Elva Nampeyo

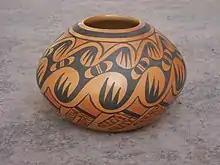
Migration pattern seed pot by Elva Nampeyo, c.1976

Elva Nampeyo was born 1926 in the Hopi-Tewa Corn Clan atop Hopi First Mesa, Arizona. Her parents were Fannie Nampeyo and Vinton Polacca. Her grandmother Nampeyo had led a revival of ancient traditional pottery and established a family tradition of pottery making. As a child Elva would watch her grandmother make pottery and later her mother taught Elva and her siblings the craft of pottery making.